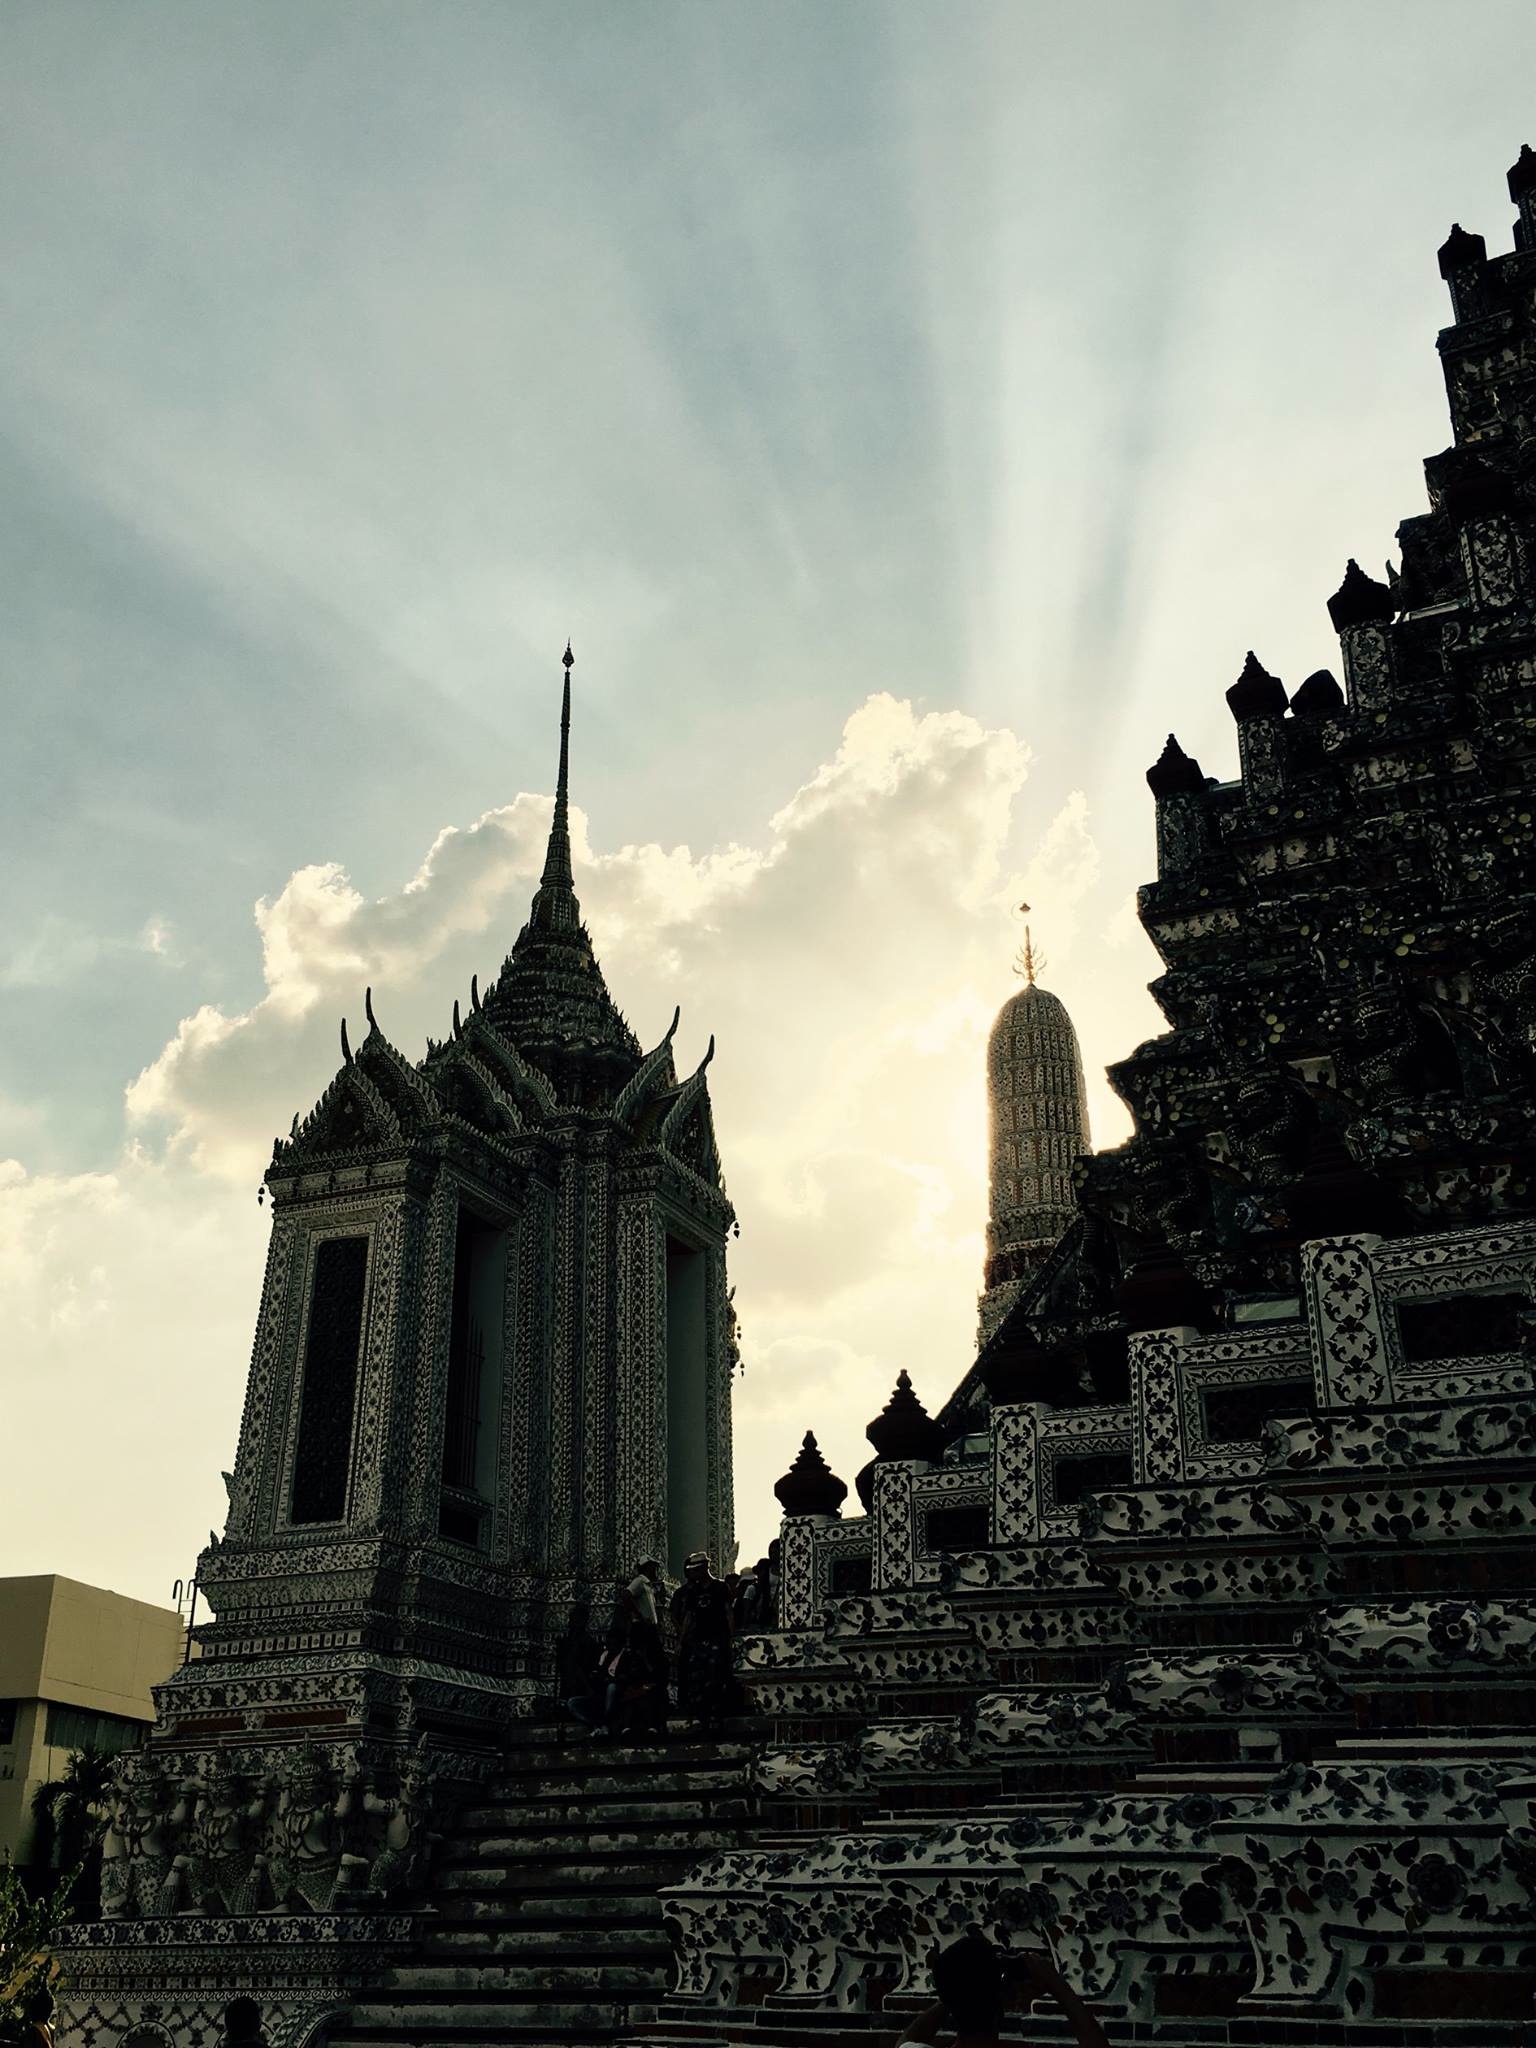
sky, landmark, building, place of worship, temple, monochrome, spire, monument, statue, tower